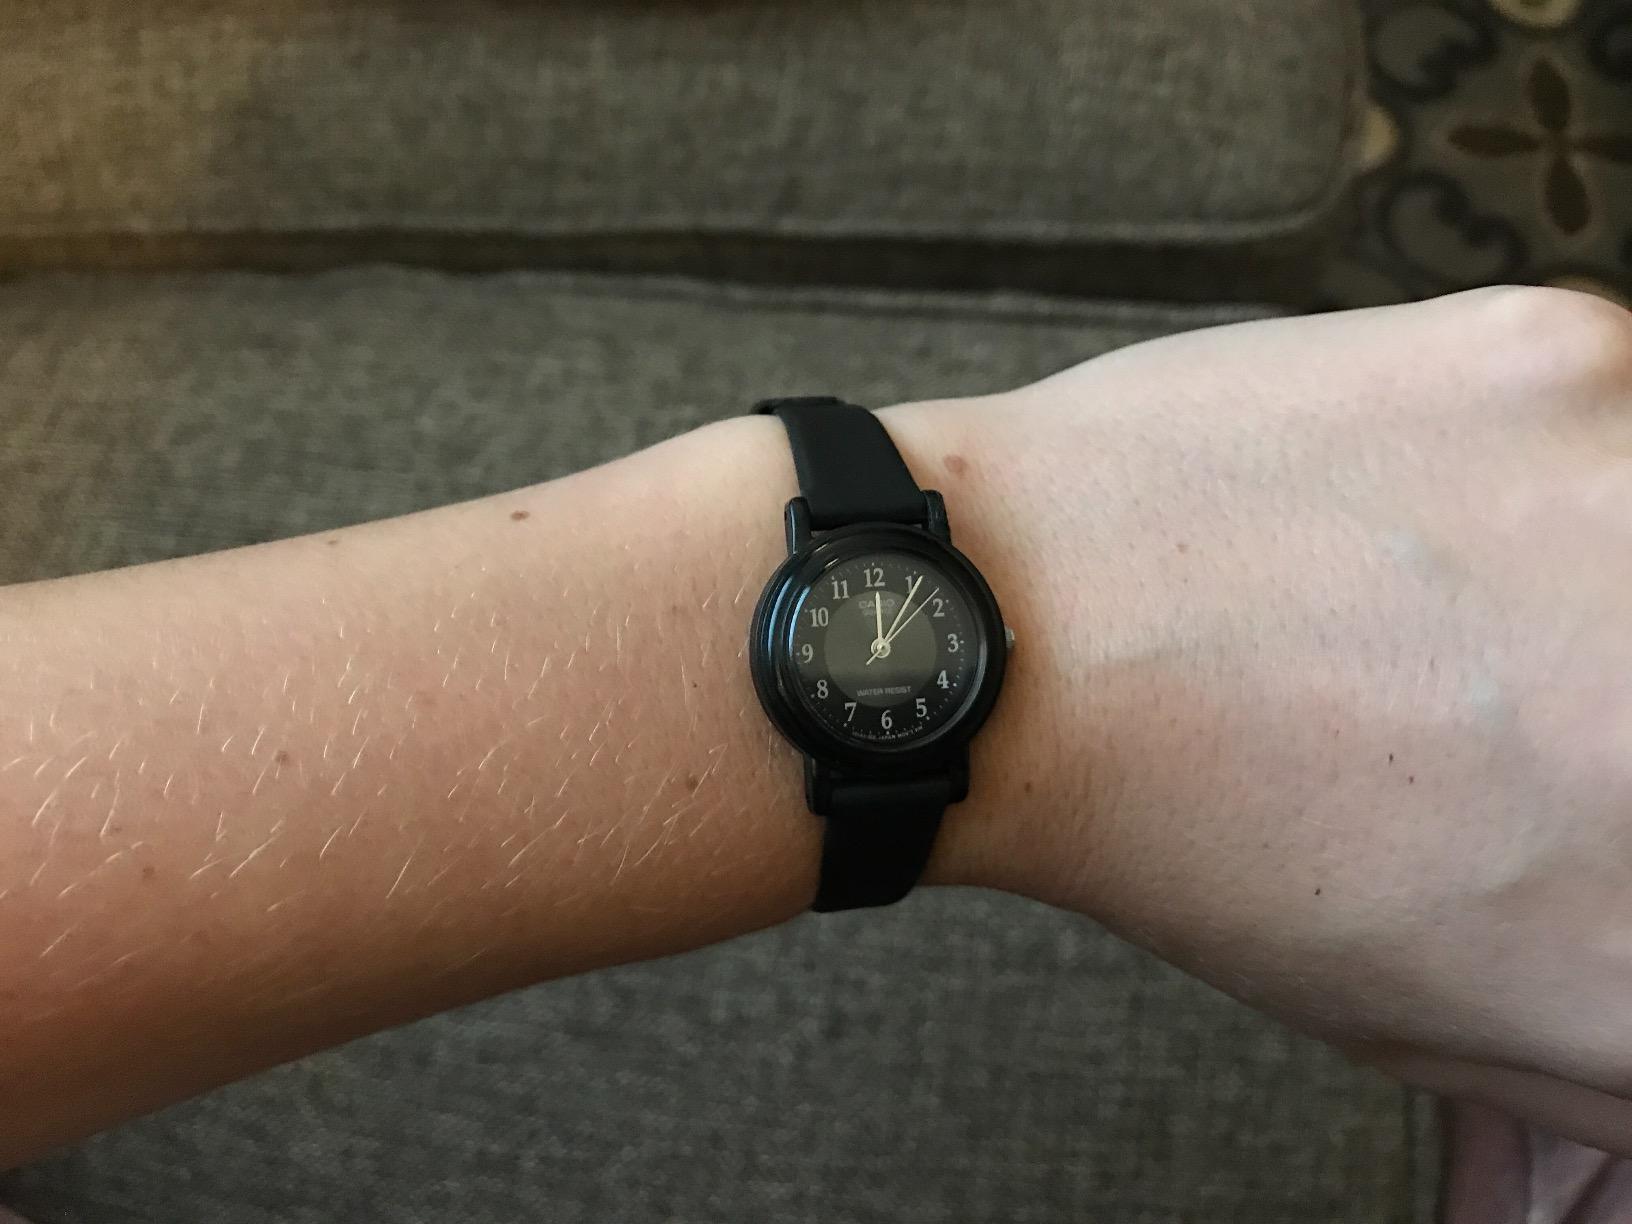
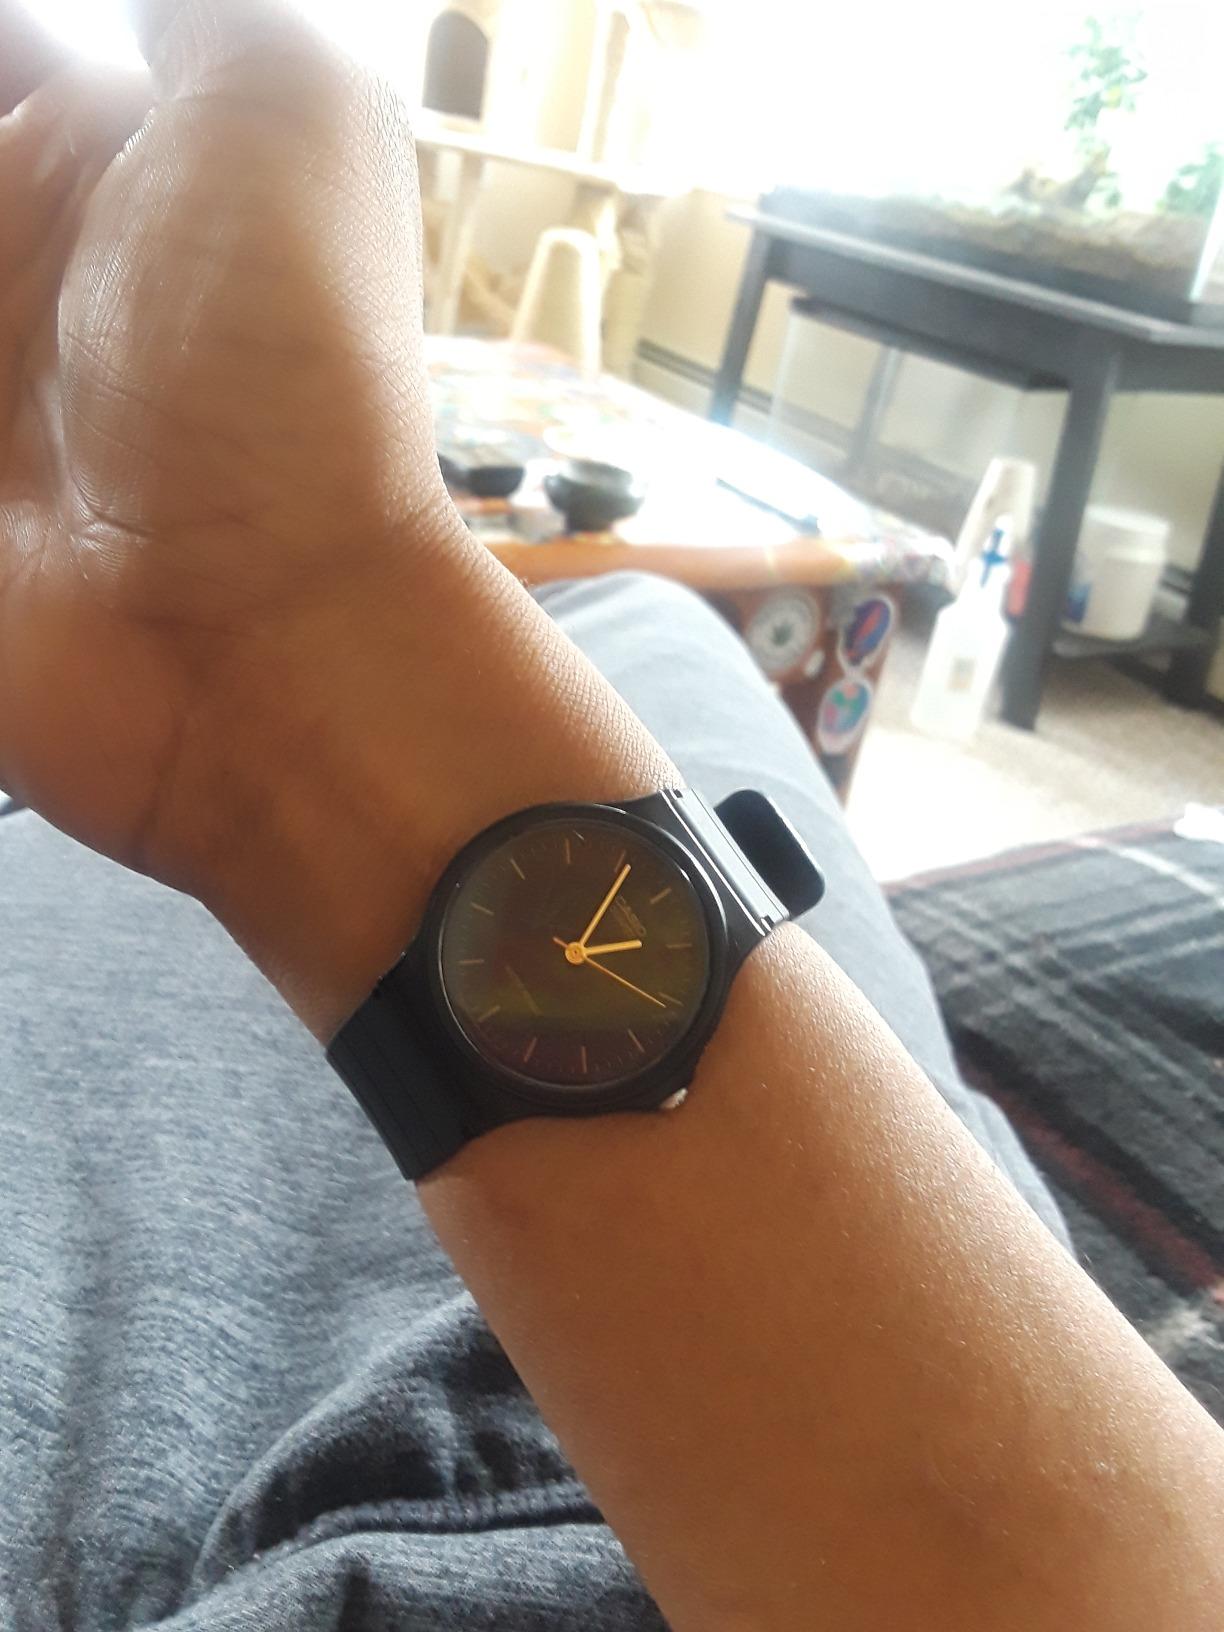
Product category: accessories_watch
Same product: no